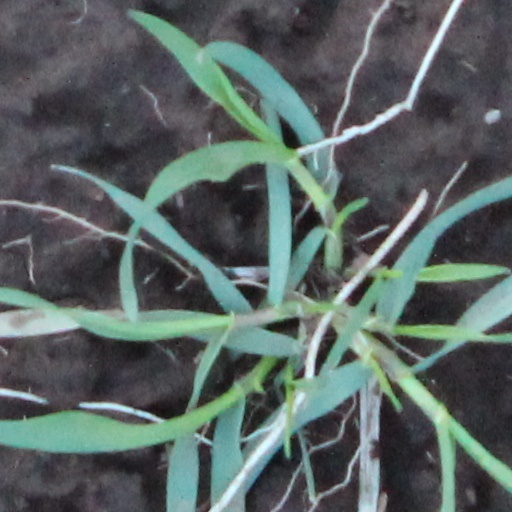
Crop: wheat